Praise (film)

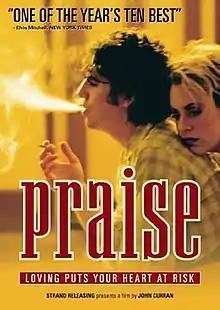

Praise is a 1998 Australian drama film directed by John Curran and adapted by Andrew McGahan from his novel of the same name. The film stars Peter Fenton and Sacha Horler and is about two outcasts who fall into an unlikely relationship.